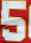
Number: 5